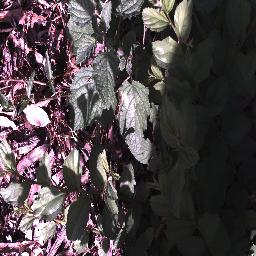
Label: chinee_apple